Ontario

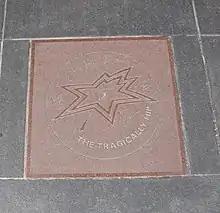
The Tragically Hip star on Canada's Walk of Fame in Toronto

Despite its diverse range of power options, problems related to increasing consumption, lack of energy efficiency and ageing nuclear reactors, Ontario has been forced in recent years to purchase power from its neighbours Quebec and Michigan to supplement its power needs during peak consumption periods. Ontario's basic domestic rate in 2010 was 11.17 cents per kWh; by contrast. Quebec's was 6.81. In December 2013, the government projected a 42% hike by 2018, and 68% by 2033. Industrial rates are projected to rise by 33% by 2018, and 55% in 2033.